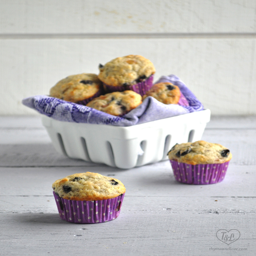
biological cultivar make for a sweet breakfast or afternoon pick - me - up !